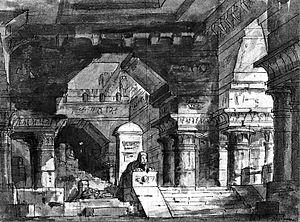
Décor (1835) de Francesco Bagnara pour Il crociato in Egitto (Acte II, Scène 4) de Giacomo Meyerbeer
Il crociato in Egitto est le neuvième opéra composé par Giacomo Meyerbeer, et son sixième et dernier opéra composé pour un théâtre italien. Le livret est de Gaetano Rossi. La création eut lieu à La Fenice de Venise le 7 mars 1824. Cet opéra va remporter un triomphe international, permettant à son compositeur d’atteindre une renommée équivalente à celle de Rossini. Il s’agit également du premier opéra de Meyerbeer joué à Paris. Ce succès et la volonté de suivre Rossini, qui vient de prendre la direction du Théâtre-Italien et à qui le lie une amitié profonde et durable, vont inciter Meyerbeer à quitter l’Italie et à s’installer à Paris. Mais de nombreux musicologues notent qu’avec Il crociato, Meyerbeer a entamé une évolution artistique qui annonce déjà le Grand opéra, dont il va devenir l’un des plus ardents promoteurs.